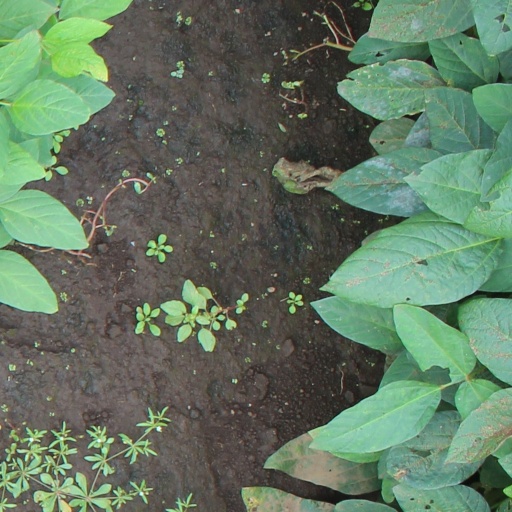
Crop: soybean